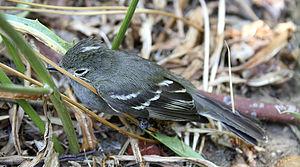
L’Élénie à cimier blanc est une espèce de passereaux de la famille des Tyrannidés.